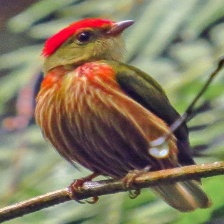
Species: STRIPPED MANAKIN
Scientific name: MACHAEROPTERUS REGULUS